Describe the emotion expressed in this image:  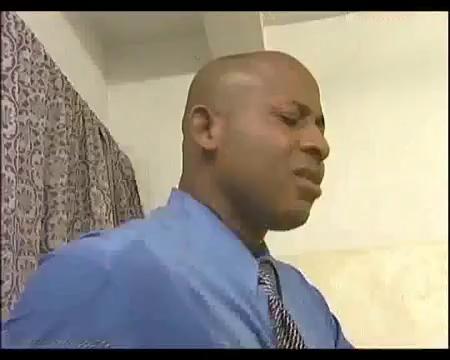
This person displays Suffering, valence and arousal with low intensity.